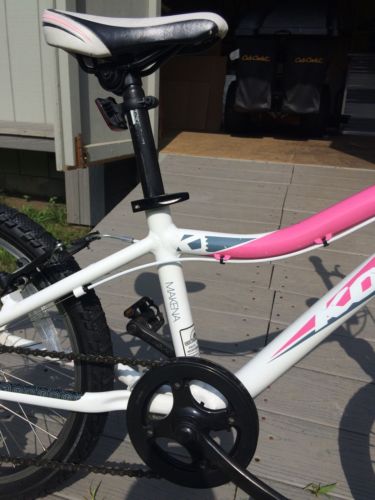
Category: bicycle